Freiburg Hauptbahnhof

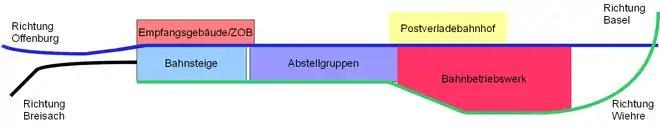
Schematic diagram of tracks in the station area

In long-distance traffic there are regular Intercity-Express connections from Freiburg station to the north in the direction of Berlin, Hamburg and Cologne from platform track 1. Services operate to Hamburg, with some services continuing to Kiel. Services to Cologne consist of coupled sets, which are separated in Cologne, continuing to Amsterdam and Dortmund. In addition, there are daily IC services to both Frankfurt and Nuremberg. Most trains to the south run to Basel, with some continuing to Zürich or Interlaken Ost. The long-distance trains to the south mostly stop on track 3.